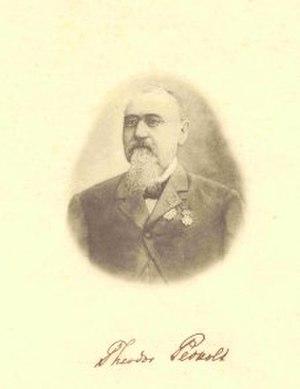
Theodor Peckolt était un naturaliste brésilien d'origine allemande, botaniste, pharmacien et chimiste ayant travaillé au Brésil de 1847 à 1912, où il a analysé les propriétés chimiques et médicinales de la flore brésilienne.